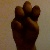
The image shows a hand gesture representing the letter 'E' in Indian Sign Language.